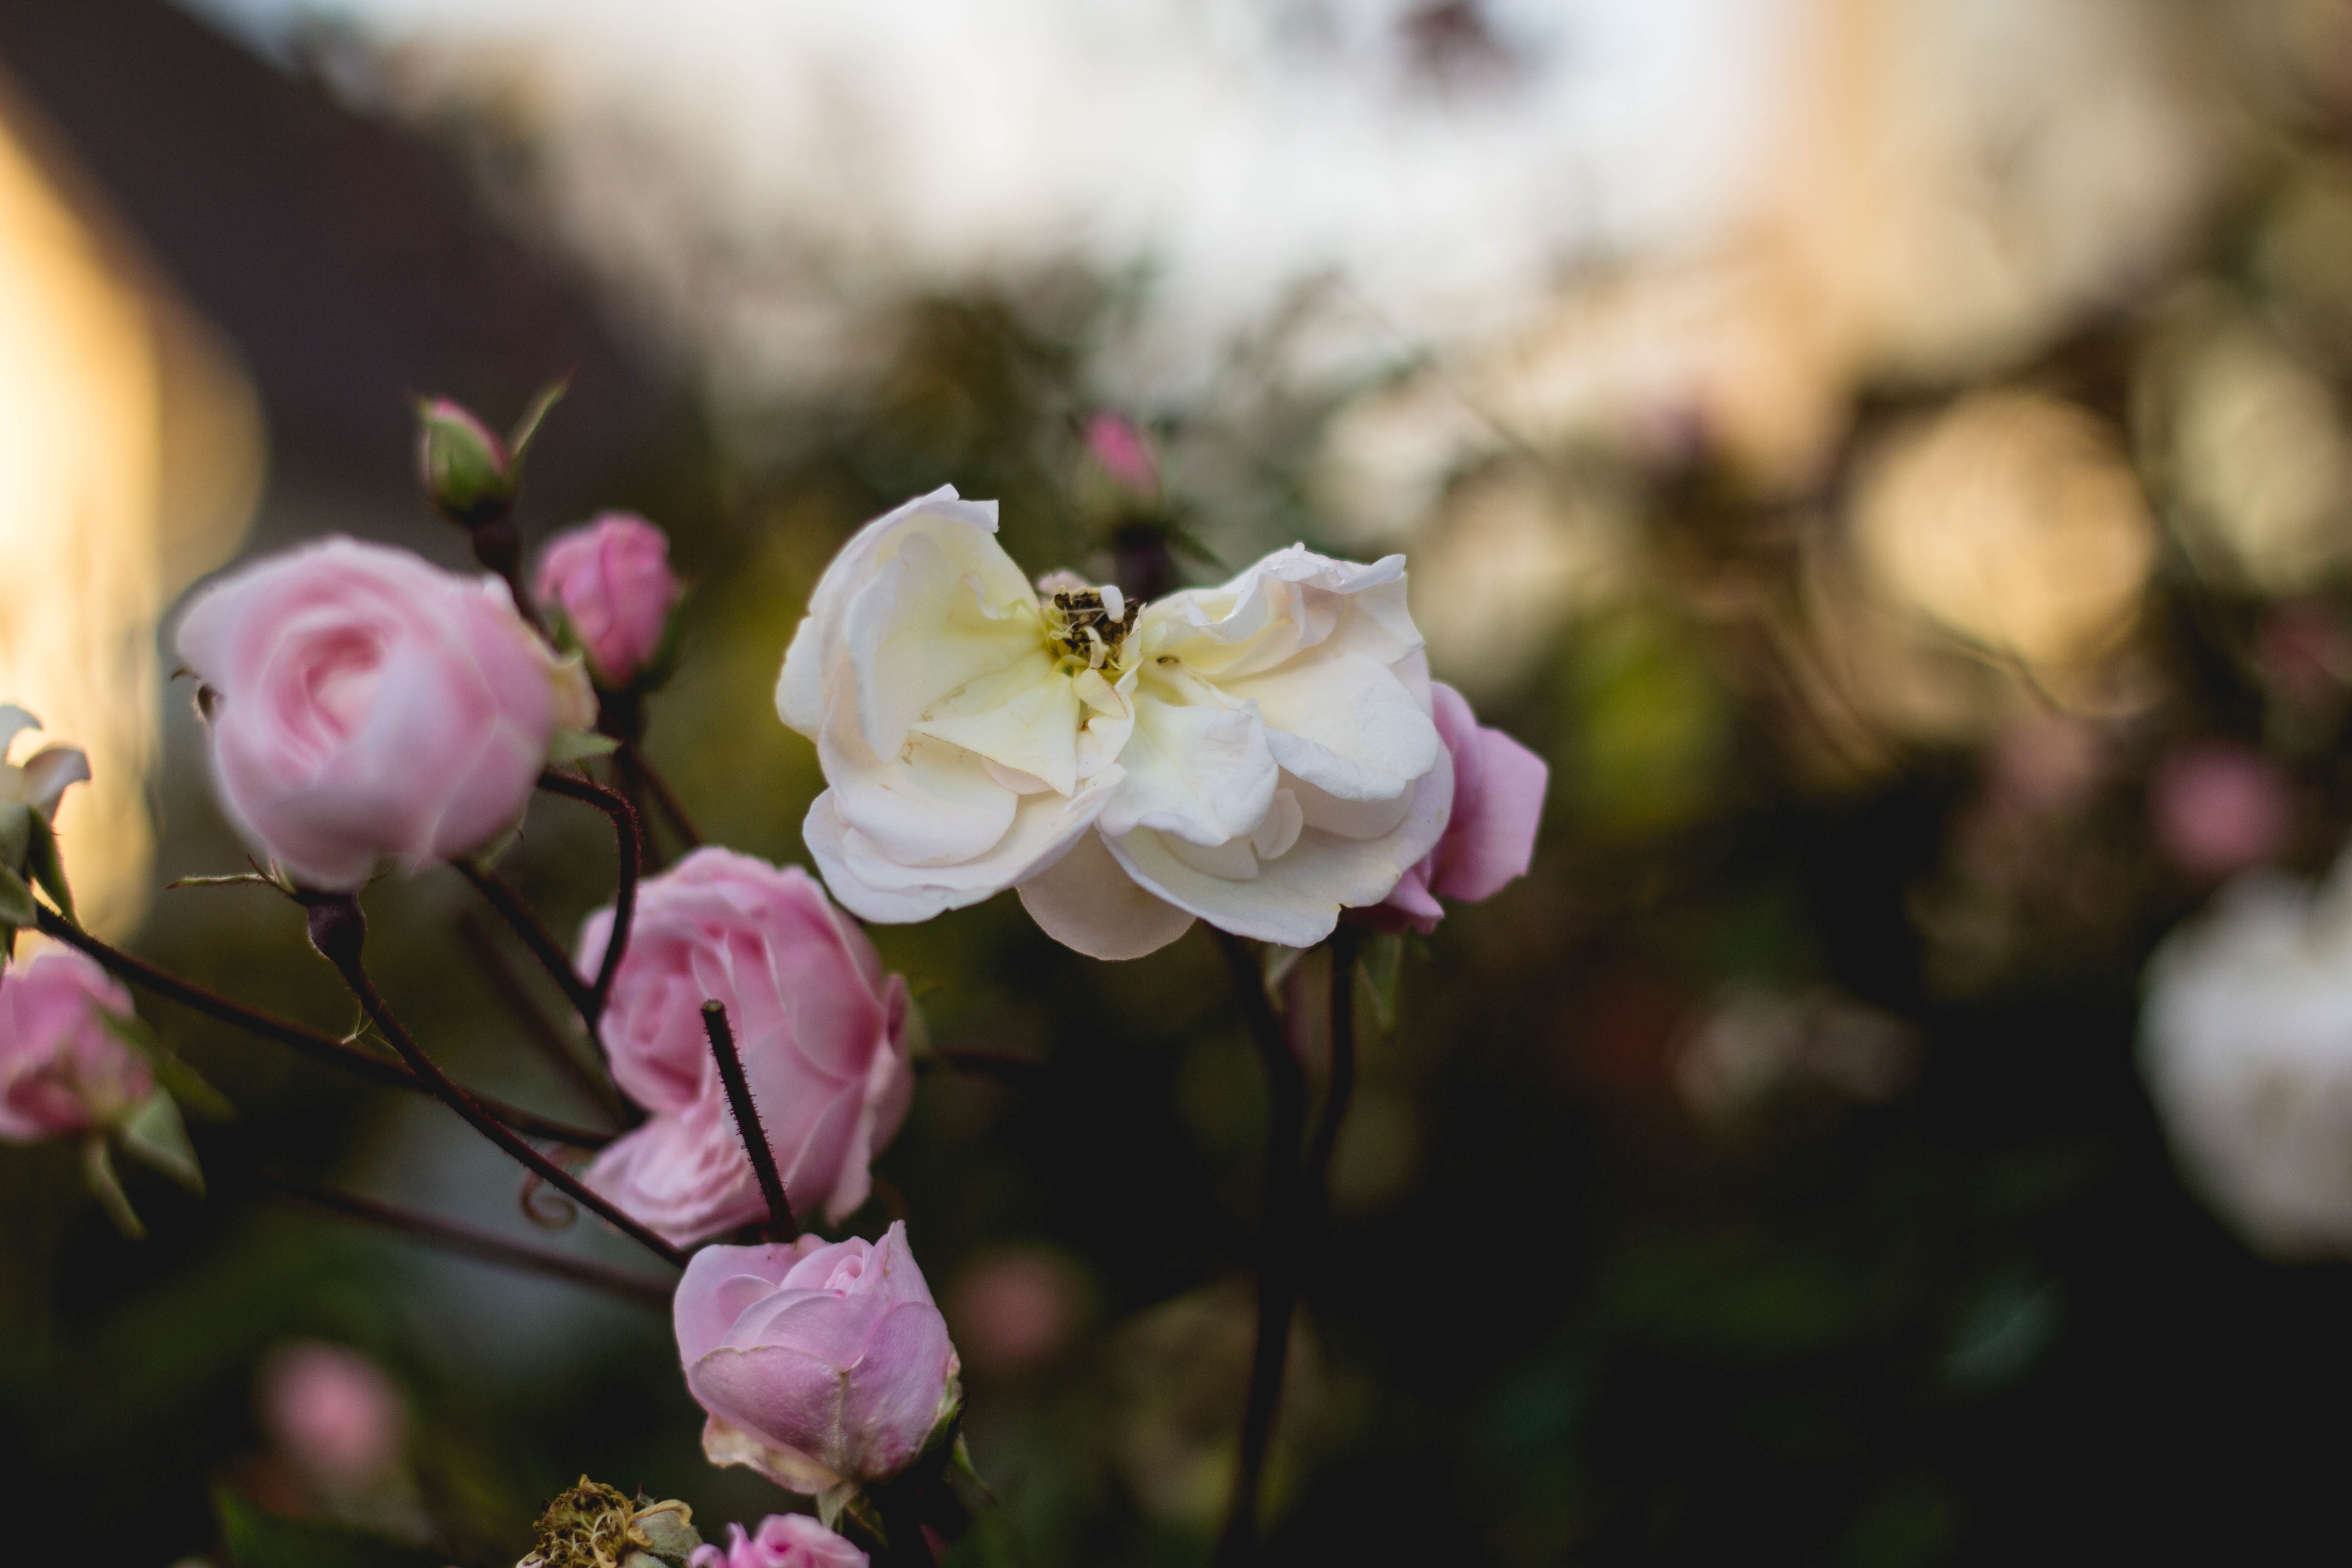
branch, blossom, plant, flower, petal, rose, spring, botany, pink, flora, floristry, macro photography, flowering plant, garden roses, rose family, floral design, land plant, flower arranging